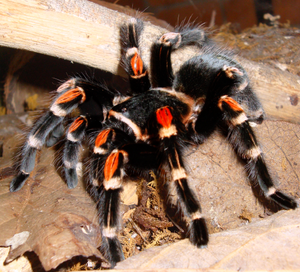
Brachypelma auratum est une espèce d'araignées mygalomorphes de la famille des Theraphosidae.